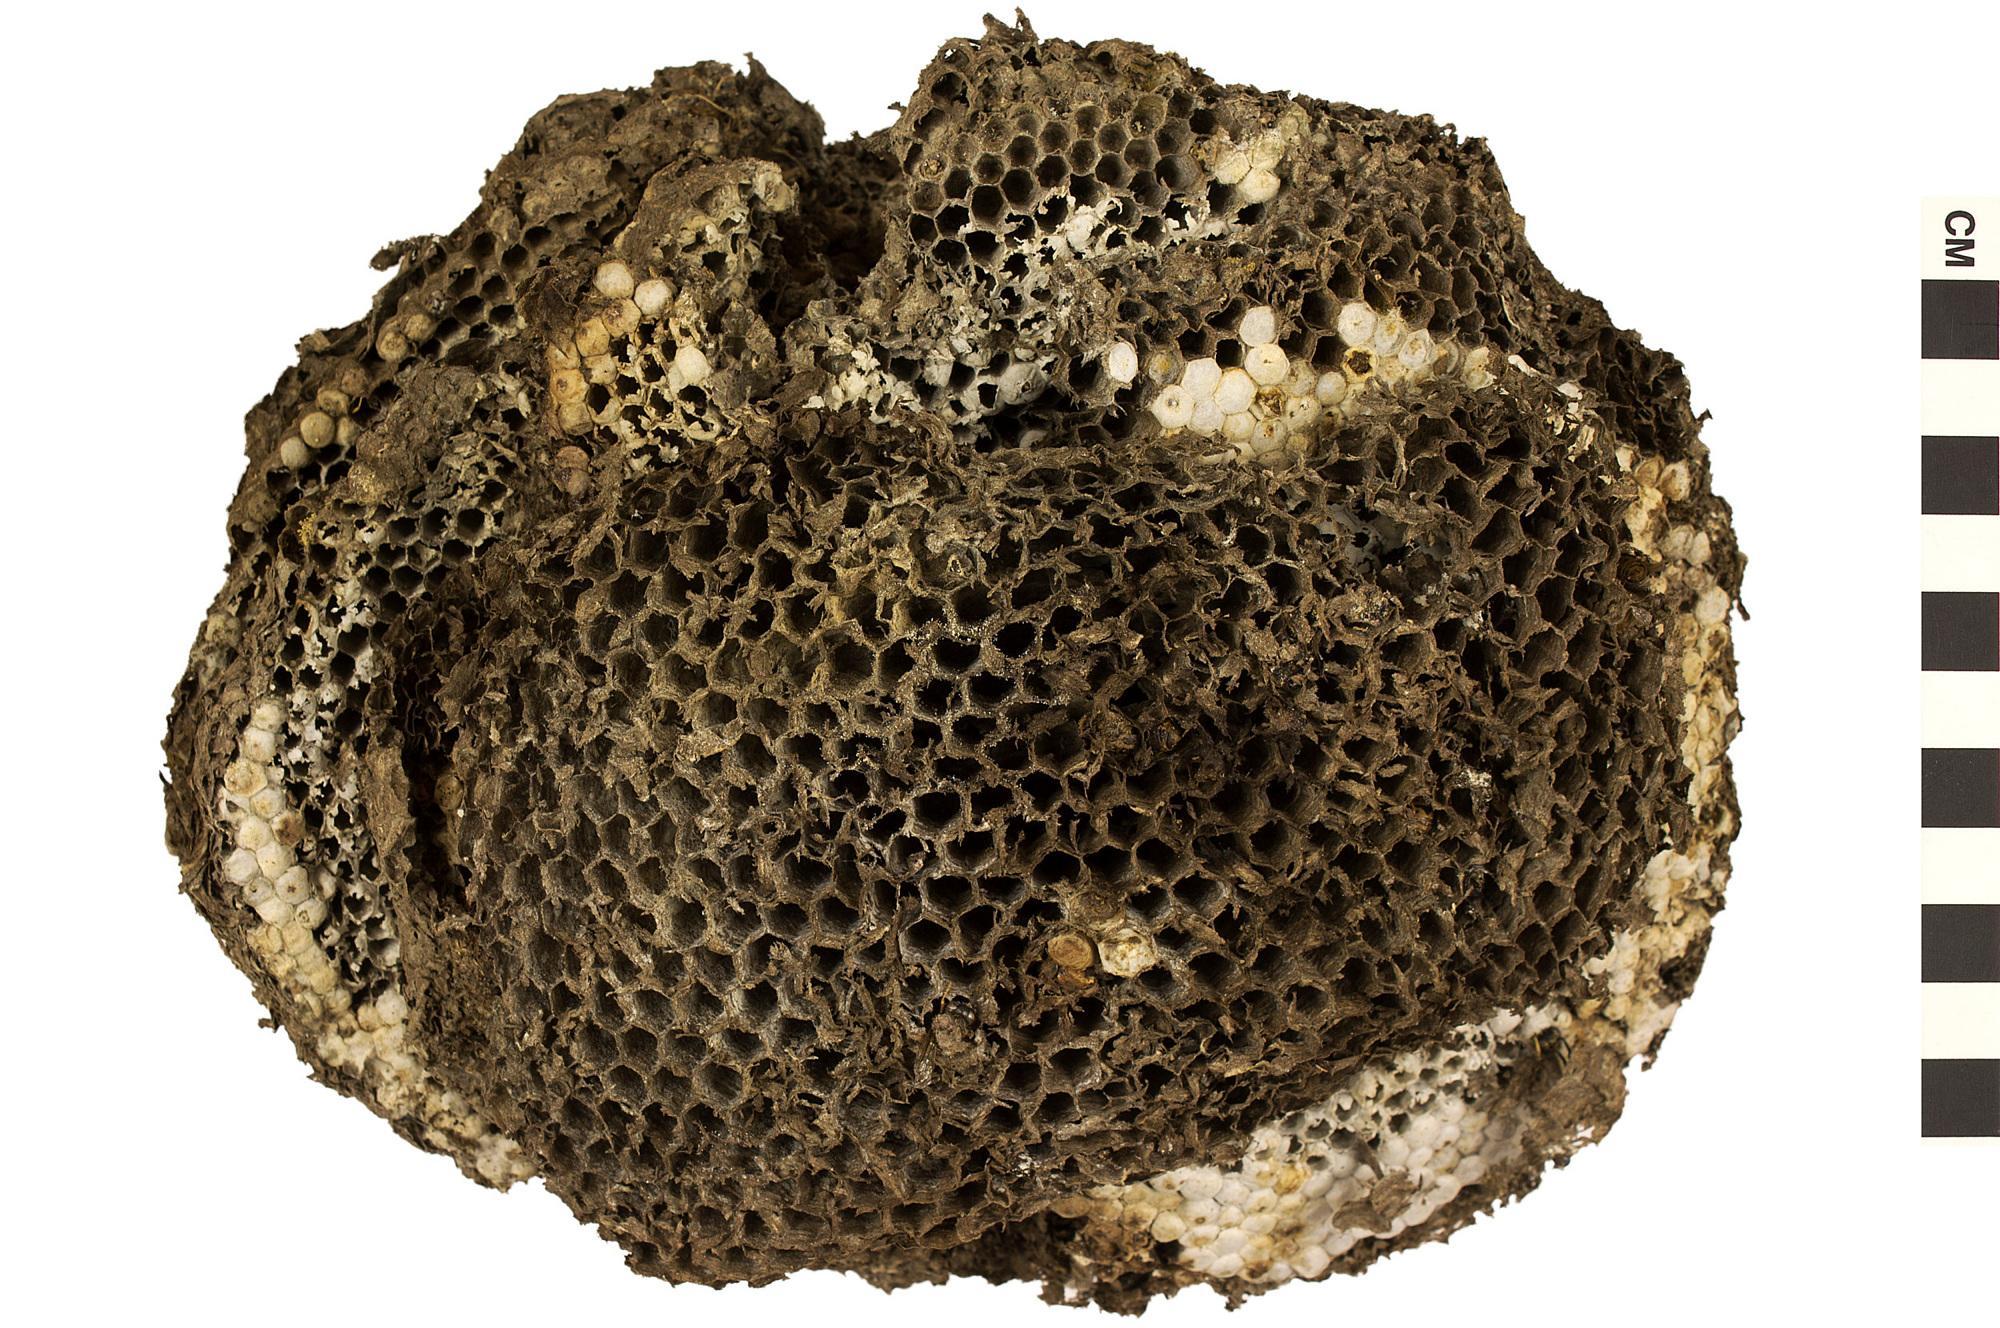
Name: Eastern Yellowjacket
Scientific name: Vespula maculifrons
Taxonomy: Animalia, Arthropoda, Hexapoda, Insecta, Hymenoptera, Vespidae, Vespinae
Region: Entomology
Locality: NMNH Butterfly Garden, along 9th St NW, North America, United States, District of Columbia
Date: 2012